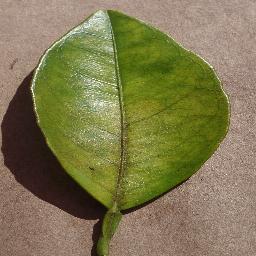
Label: Orange___Haunglongbing_(Citrus_greening)